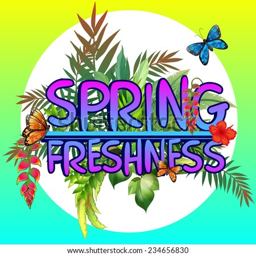
illustration of a sign of spring season